Cooling tower

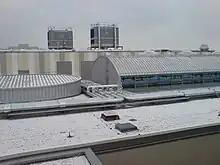
Two HVAC cooling towers on the rooftop of a shopping center (Darmstadt, Hessen, Germany)

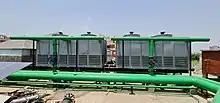
FRP cooling towers installed on roof top

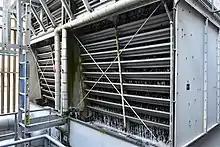
Cell of a cross-flow type cooling tower with fill material and circulating water visible

An HVAC (heating, ventilating, and air conditioning) cooling tower is used to dispose of ("reject") unwanted heat from a chiller. Liquid-cooled chillers are normally more energy efficient than air-cooled chillers due to heat rejection to tower water at or near wet-bulb temperatures. Air-cooled chillers must reject heat at the higher dry-bulb temperature, and thus have a lower average reverse–Carnot-cycle effectiveness. In hot climates, large office buildings, hospitals, and schools typically use cooling towers in their air conditioning systems. Generally, industrial cooling towers are much larger than HVAC towers.